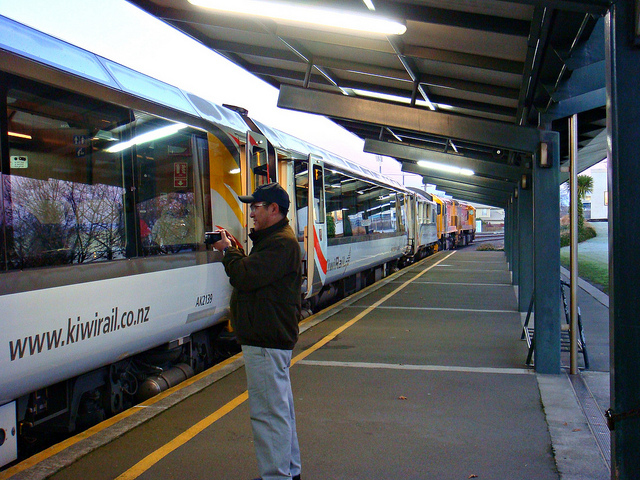
A man stands outside of a subway train.

A man with a camera taking pictures of a train.

a person on a train station platform

A man taking a picture of a refection on a train.

A man standing on platform taking a picture of a train.